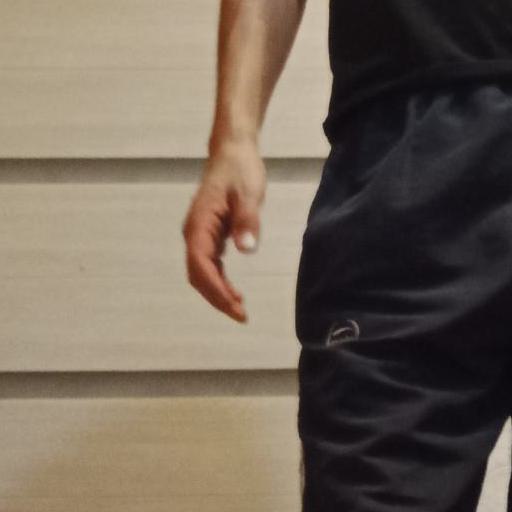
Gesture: no_gesture